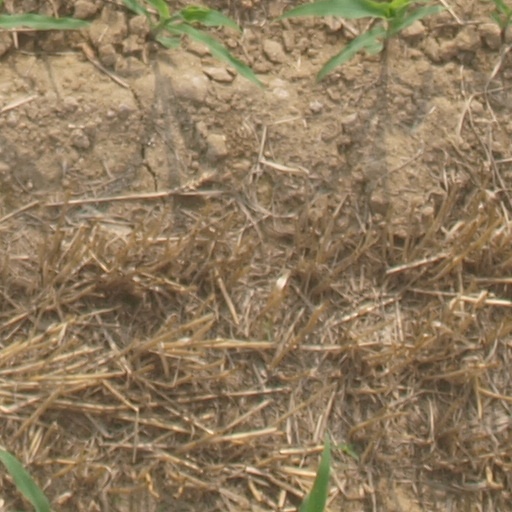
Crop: maize; corn